Chandulal Madhavlal Trivedi

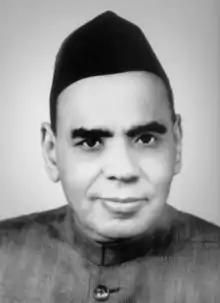
Chandulal Madhavlal Trivedi

Sir Chandulal Madhavlal Trivedi (2 July 1893 – 15 March 1980) was an Indian administrator and civil servant who served as the first Indian governor of the state of Punjab (then East Punjab) after Independence in 1947. He subsequently served as the first Governor of Andhra Pradesh from its creation in 1953 until 1957.